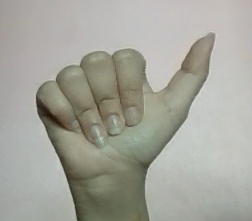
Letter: dhad